Taft Museum of Art

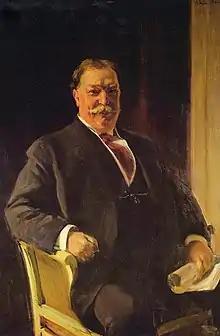
"Portrait of Mr. Taft", by Joaquin Sorolla (1909)

The Taft house was first built for Martin Baum in 1820 and then was the residence of Nicholas Longworth. The building was designated a National Historic Landmark in 1976, in honor of the murals on its walls that were painted by Robert S. Duncanson under the commission of Nicholas Longworth. Robert S. Duncanson painted the series of eight large-scale landscapes directly on the plaster walls of the art patron and horticulturist Nicholas Longworth's home between 1851 and 1852. Second to the Taft house itself, the murals – recognized as the most significant pre–Civil War domestic murals in the U.S. – are one of the museum's largest pieces of art. Duncanson was also the first widely known African-American landscape painters to rise to international acclaim.